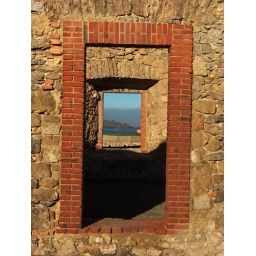
Daily Shoot 449 - Use a window or a door as a frame for your subject today in a photograph